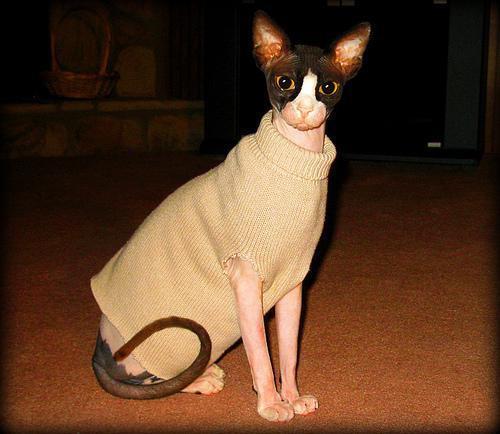
Sphynx